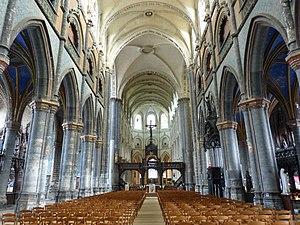
Nef de la collégiale d'Aire-sur-la-Lys
Aire-sur-la-Lys, anciennement Aire en Artois, est une commune française située dans le département du Pas-de-Calais en région Hauts-de-France.